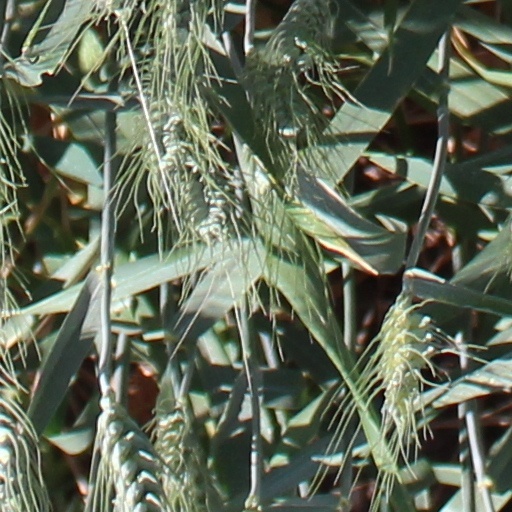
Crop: wheat